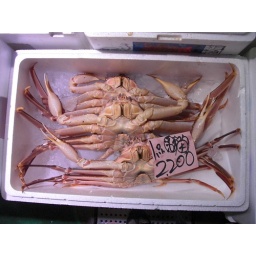
At the wholesale fish market in Kashiwa